Antenna rotator

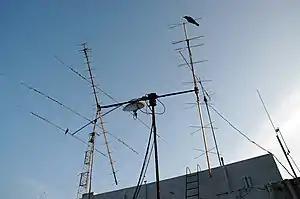
An antenna rotator unit is visible in the middle of the mast.

An antenna rotator (or antenna rotor) is a device used to change the orientation, within the horizontal plane, of a directional antenna. Most antenna rotators have two parts, the rotator unit and the controller. The controller is normally placed near the equipment which the antenna is connected to, while the rotator is mounted on the antenna mast directly below the antenna.